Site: brandenburg
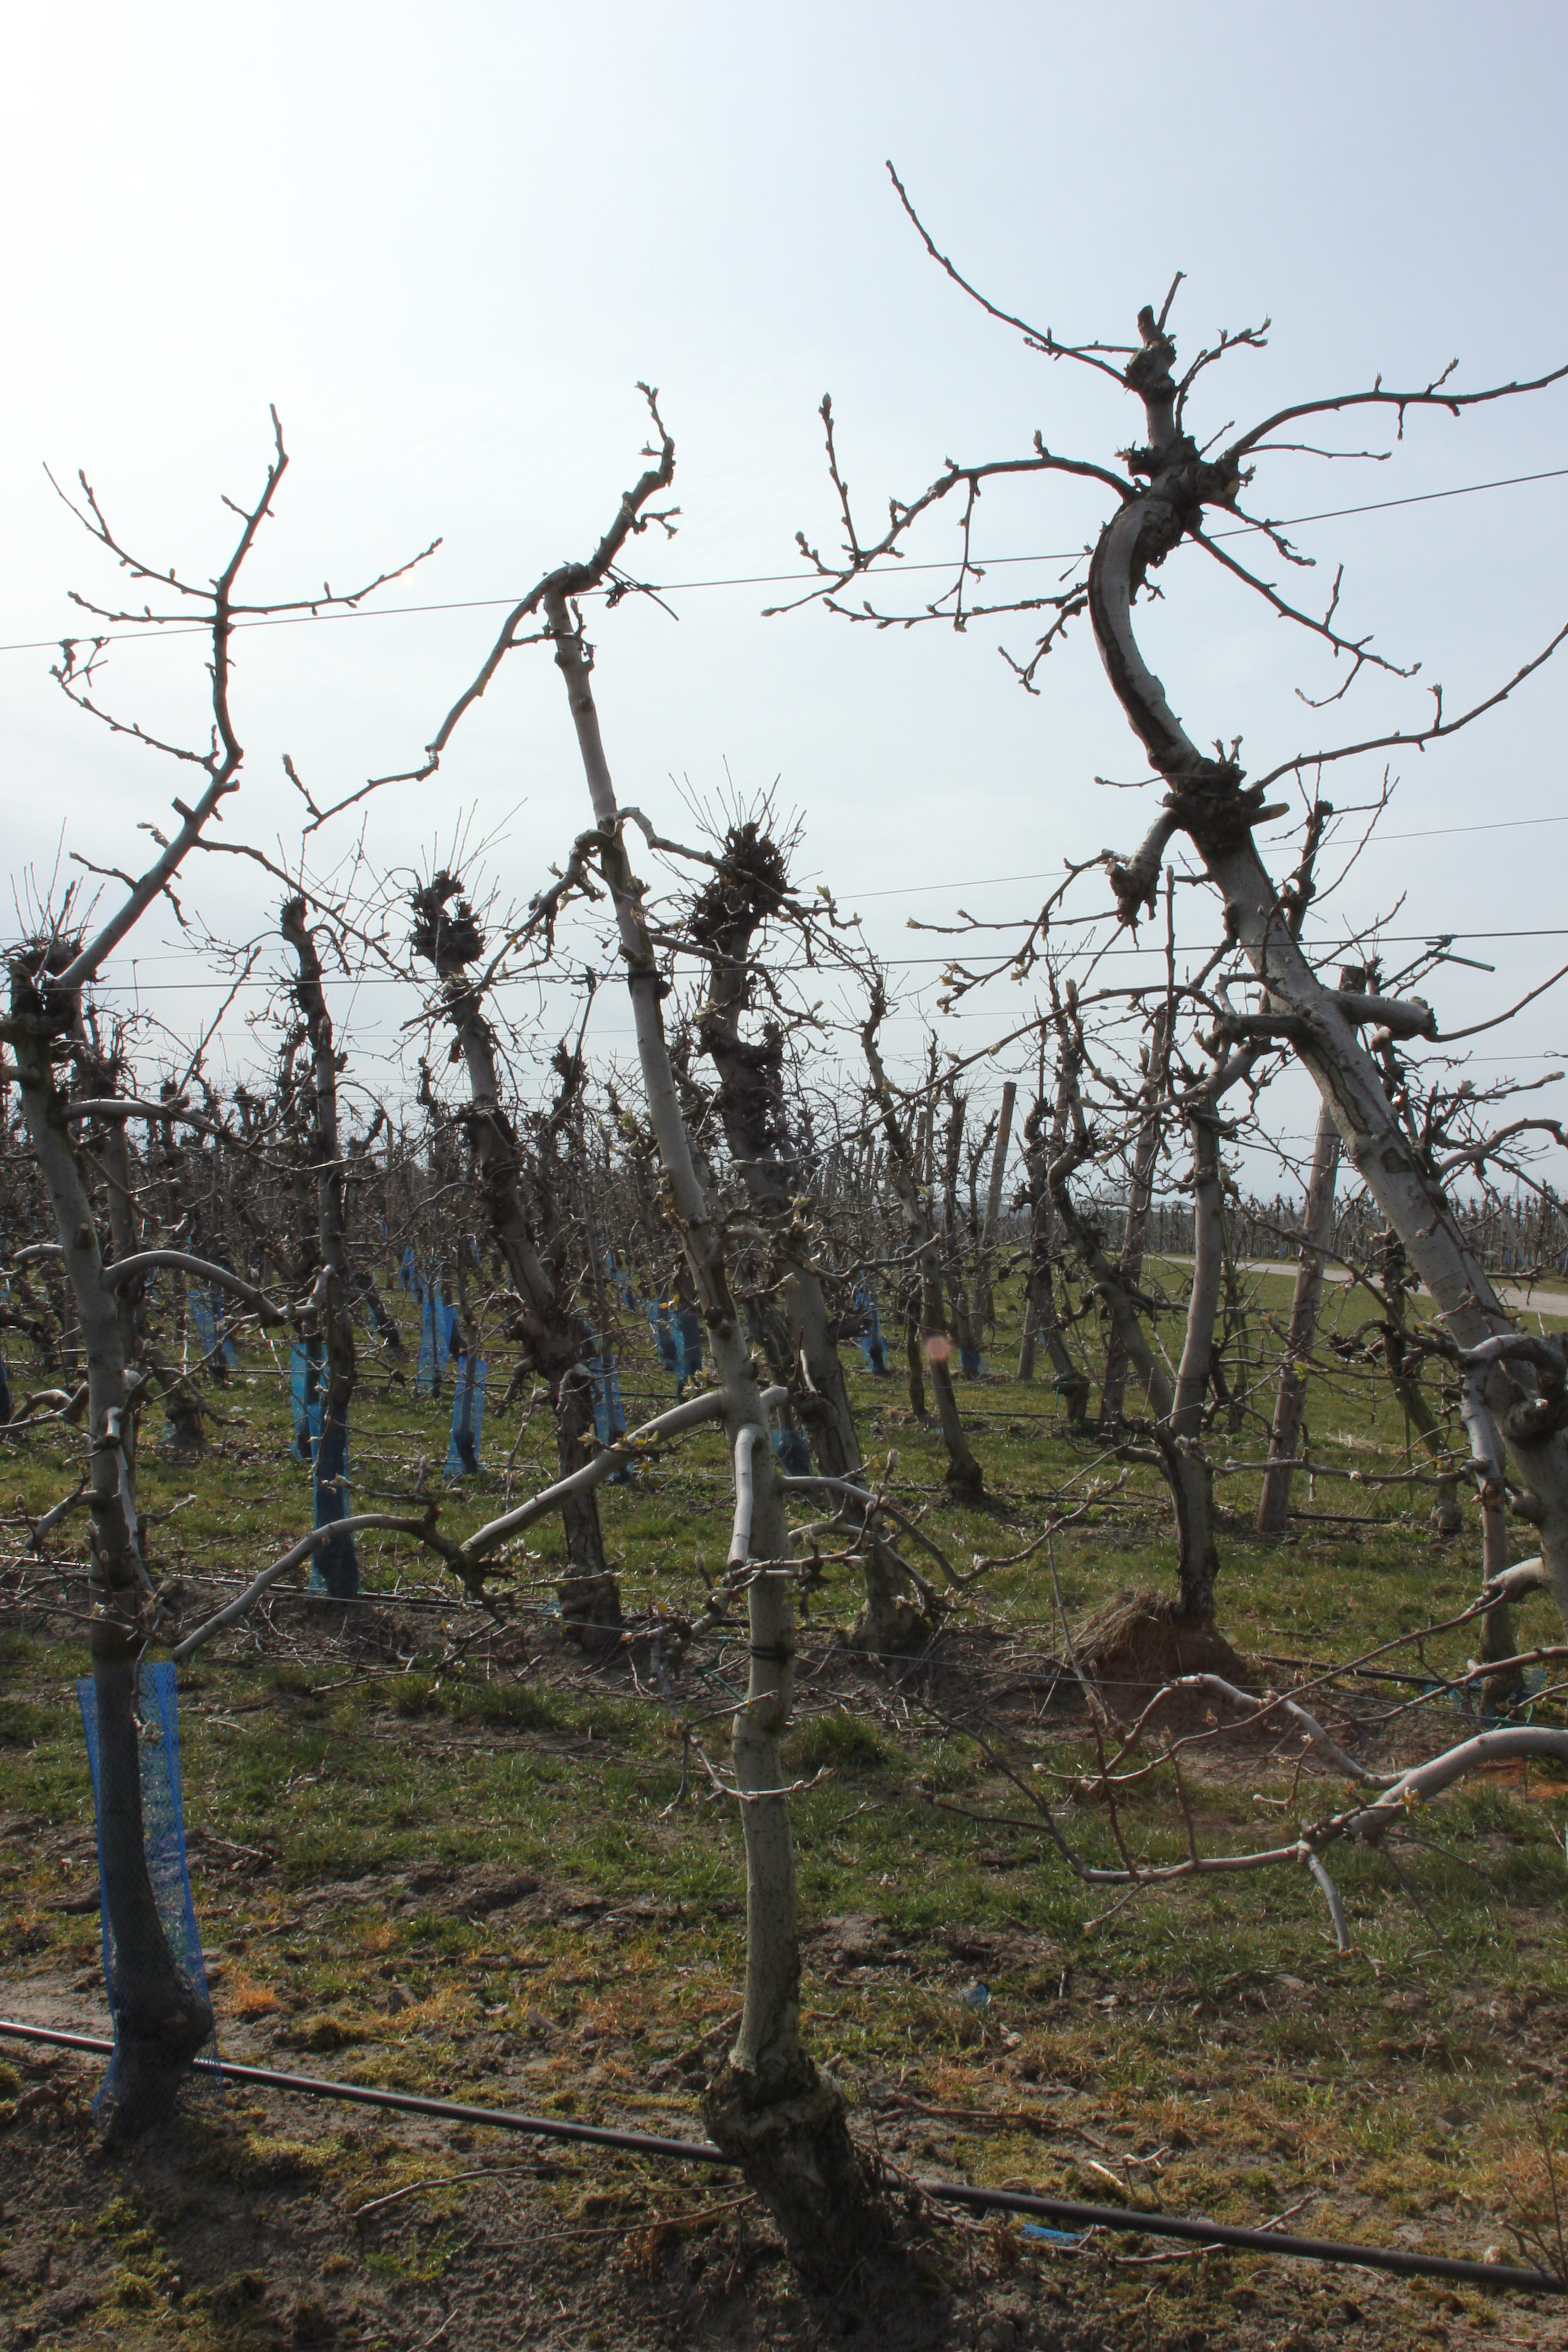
Growth stage (BBCH 54): Inflorescence emergence